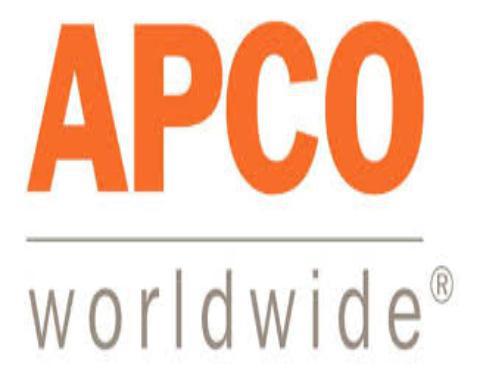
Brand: APCO
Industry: Others